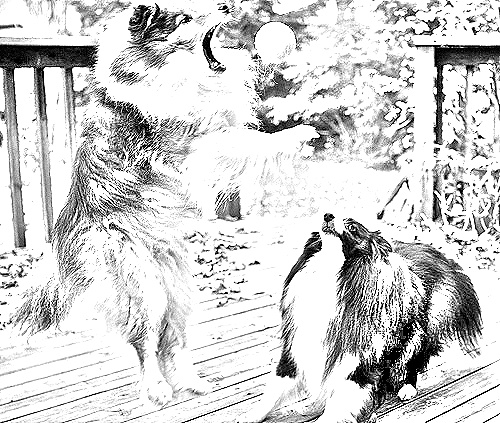
Portrait style: Sketch Portrait